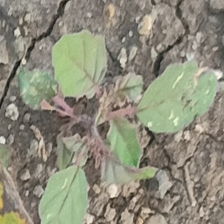
Weed species: Punarnava _(Boerhaavia diffusa)